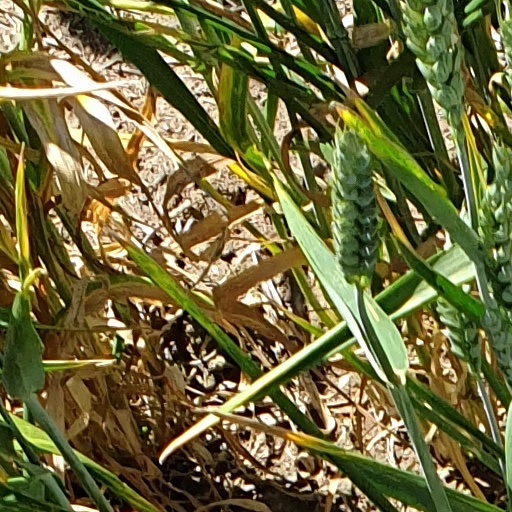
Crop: wheat